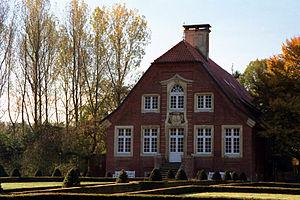
La maison Rüschhaus, qui appartenait aux évêques de Münster du XIVᵉ au XVIIIᵉ siècle, fut achetée par l’architecte baroque Johann Conrad Schlaun qui apporta des modifications de style baroque au bâtiment, puis achetée par le père de la poétesse Annette von Droste-Hülshoff. À la mort de son père en 1826, elle habite avec sa mère et sa sœur. C’est là que jusqu’en 1846, elle vit une période triste, qui se termine par son départ pour Meersburg, au bord du lac de Constance chez une amie, où elle meurt deux ans plus tard.